Saint-Genis-Pouilly

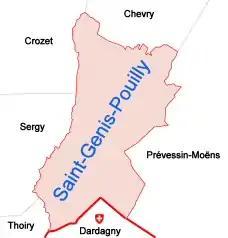
Communes bordering Saint-Genis-Pouilly

Many water courses traverse or border Saint-Genis-Pouilly: Lion, Allondon, Nant de l'Ecra, Bief de la Janvoin, Ouaf, Grand Journans and Petit Journans.